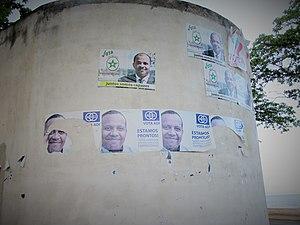
Les élections législatives santoméennes de 2014 se déroulent le 12 octobre 2014 à Sao Tomé-et-Principe.